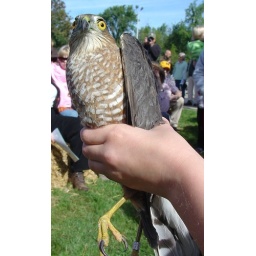
A male bird in his second year